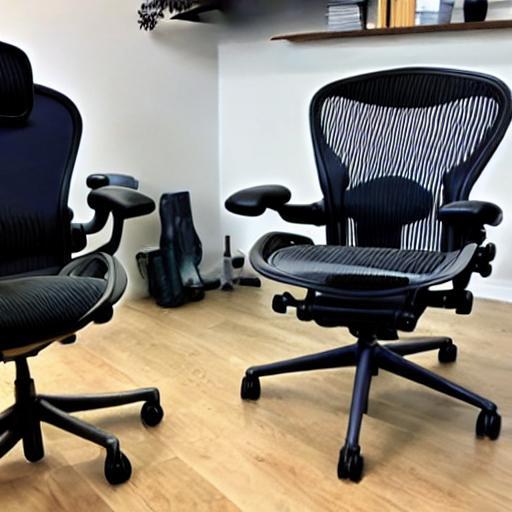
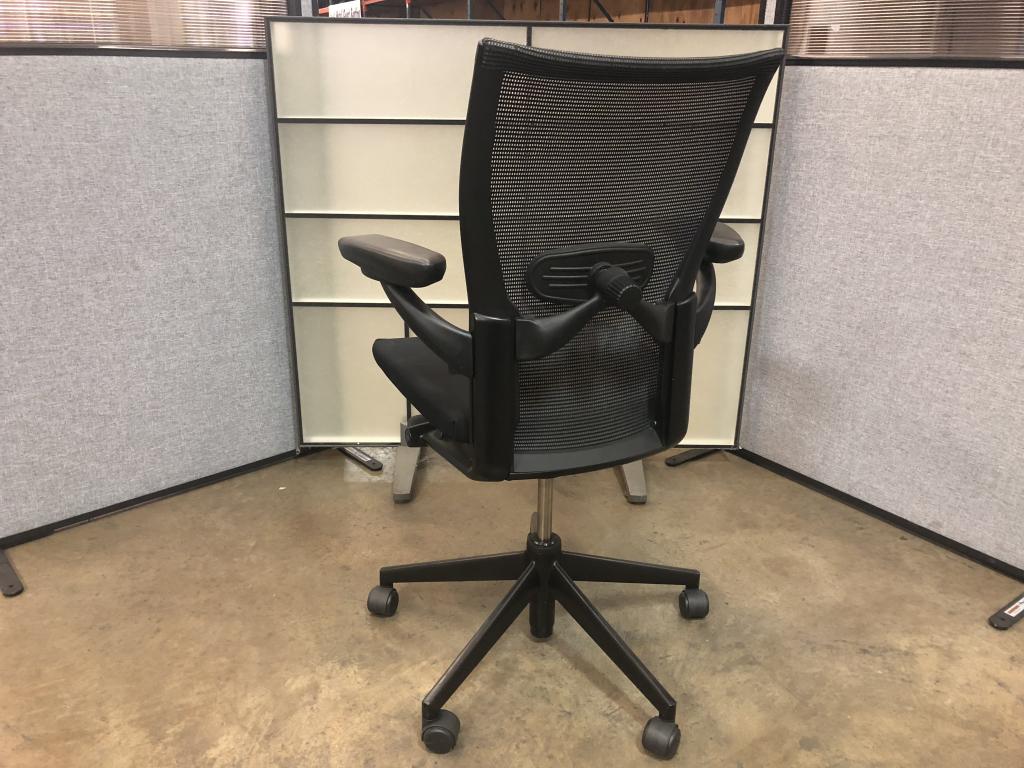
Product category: items_chair
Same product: no